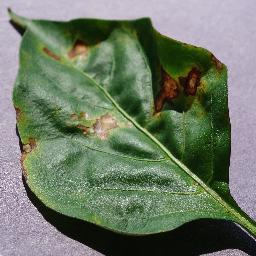
Label: Pepper,_bell___Bacterial_spot